West Ham United F.C. in European football

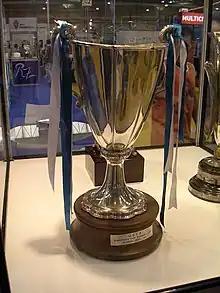
The European Cup Winners' Cup trophy; won by West Ham in 1965

After winning the previous season's FA Cup, manager Ron Greenwood led West Ham into their first European campaign.